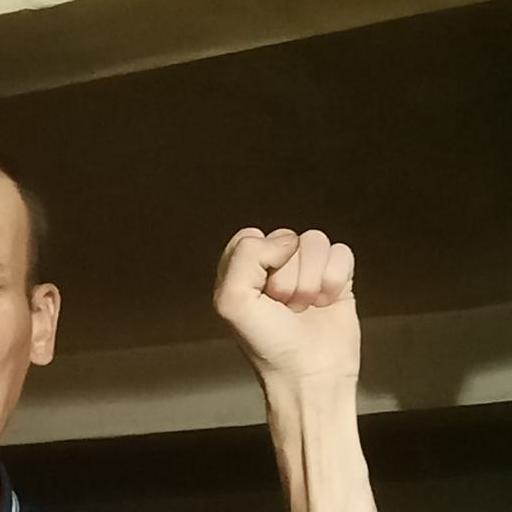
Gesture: fist